Igor Vasilyev (politician)

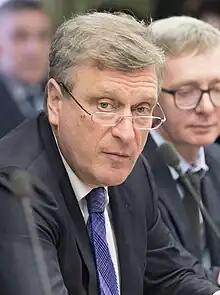
Vasilyev in 2017

Igor Vladimirovich Vasilyev (born 31 May 1961), from September 19, 2017 to May 10, 2022 was the 5th Governor of the Kirov Oblast.